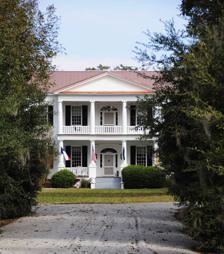
Building: Midway Plantation (Fort Motte, South Carolina)
Country: United States of America
Year built: 1859
Historic house in South Carolina, United States United States historic place Midway Plantation U.S. National Register of Historic Places Midway Plantation, November 2012 Show map of South Carolina Show map of the United States Location South of Fort Motte off U.S. Route 601, near Fort Motte, South Carolina Coordinates 33°40′31″N 80°41′39″W / 33.67528°N 80.69417°W / 33.67528; -80.69417 Area 1 acre (0.40 ha) Built 1859 ( 1859 ) Built by William Russell Thomson Architectural style Greek Revival, Federal NRHP reference No. 76001694 Added to NRHP May 28, 1976 Midway Plantation is a historic plantation house located near Fort Motte , Calhoun County, South Carolina . The original Midway plantation was built about 1785, although little of this structure remains. The present façade was added about 1859, and is a two-story antebellum frame building with both Greek Revival and Federal influences. The front façade features a pediment and a two-tiered portico with four Tuscan order columns on both levels. The rear wing and porch were added around 1900. It was listed in the National Register of Historic Places in 1976. References